James Gilvray Galloway

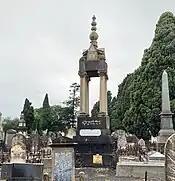
Galloway's grave at Melbourne General Cemetery

While initially both Stephens and Galloway were acknowledged as the instigators of the movement, Stephens fell into disfavour among his union colleagues for advocating subcontracting. Galloway became ill and destitute, and died in Collingwood, Victoria, in 1860, aged 32. He was buried at Melbourne General Cemetery. In 1869 the unions raised funds to provide a monument at Galloway's grave, at which it was said that Galloway had initiated the eight hours movement. Stephens sought to restore his own reputation, and later the roles of Galloway and Stephens were both acknowledged by historians.